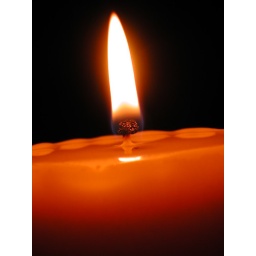
A candle in da house 2